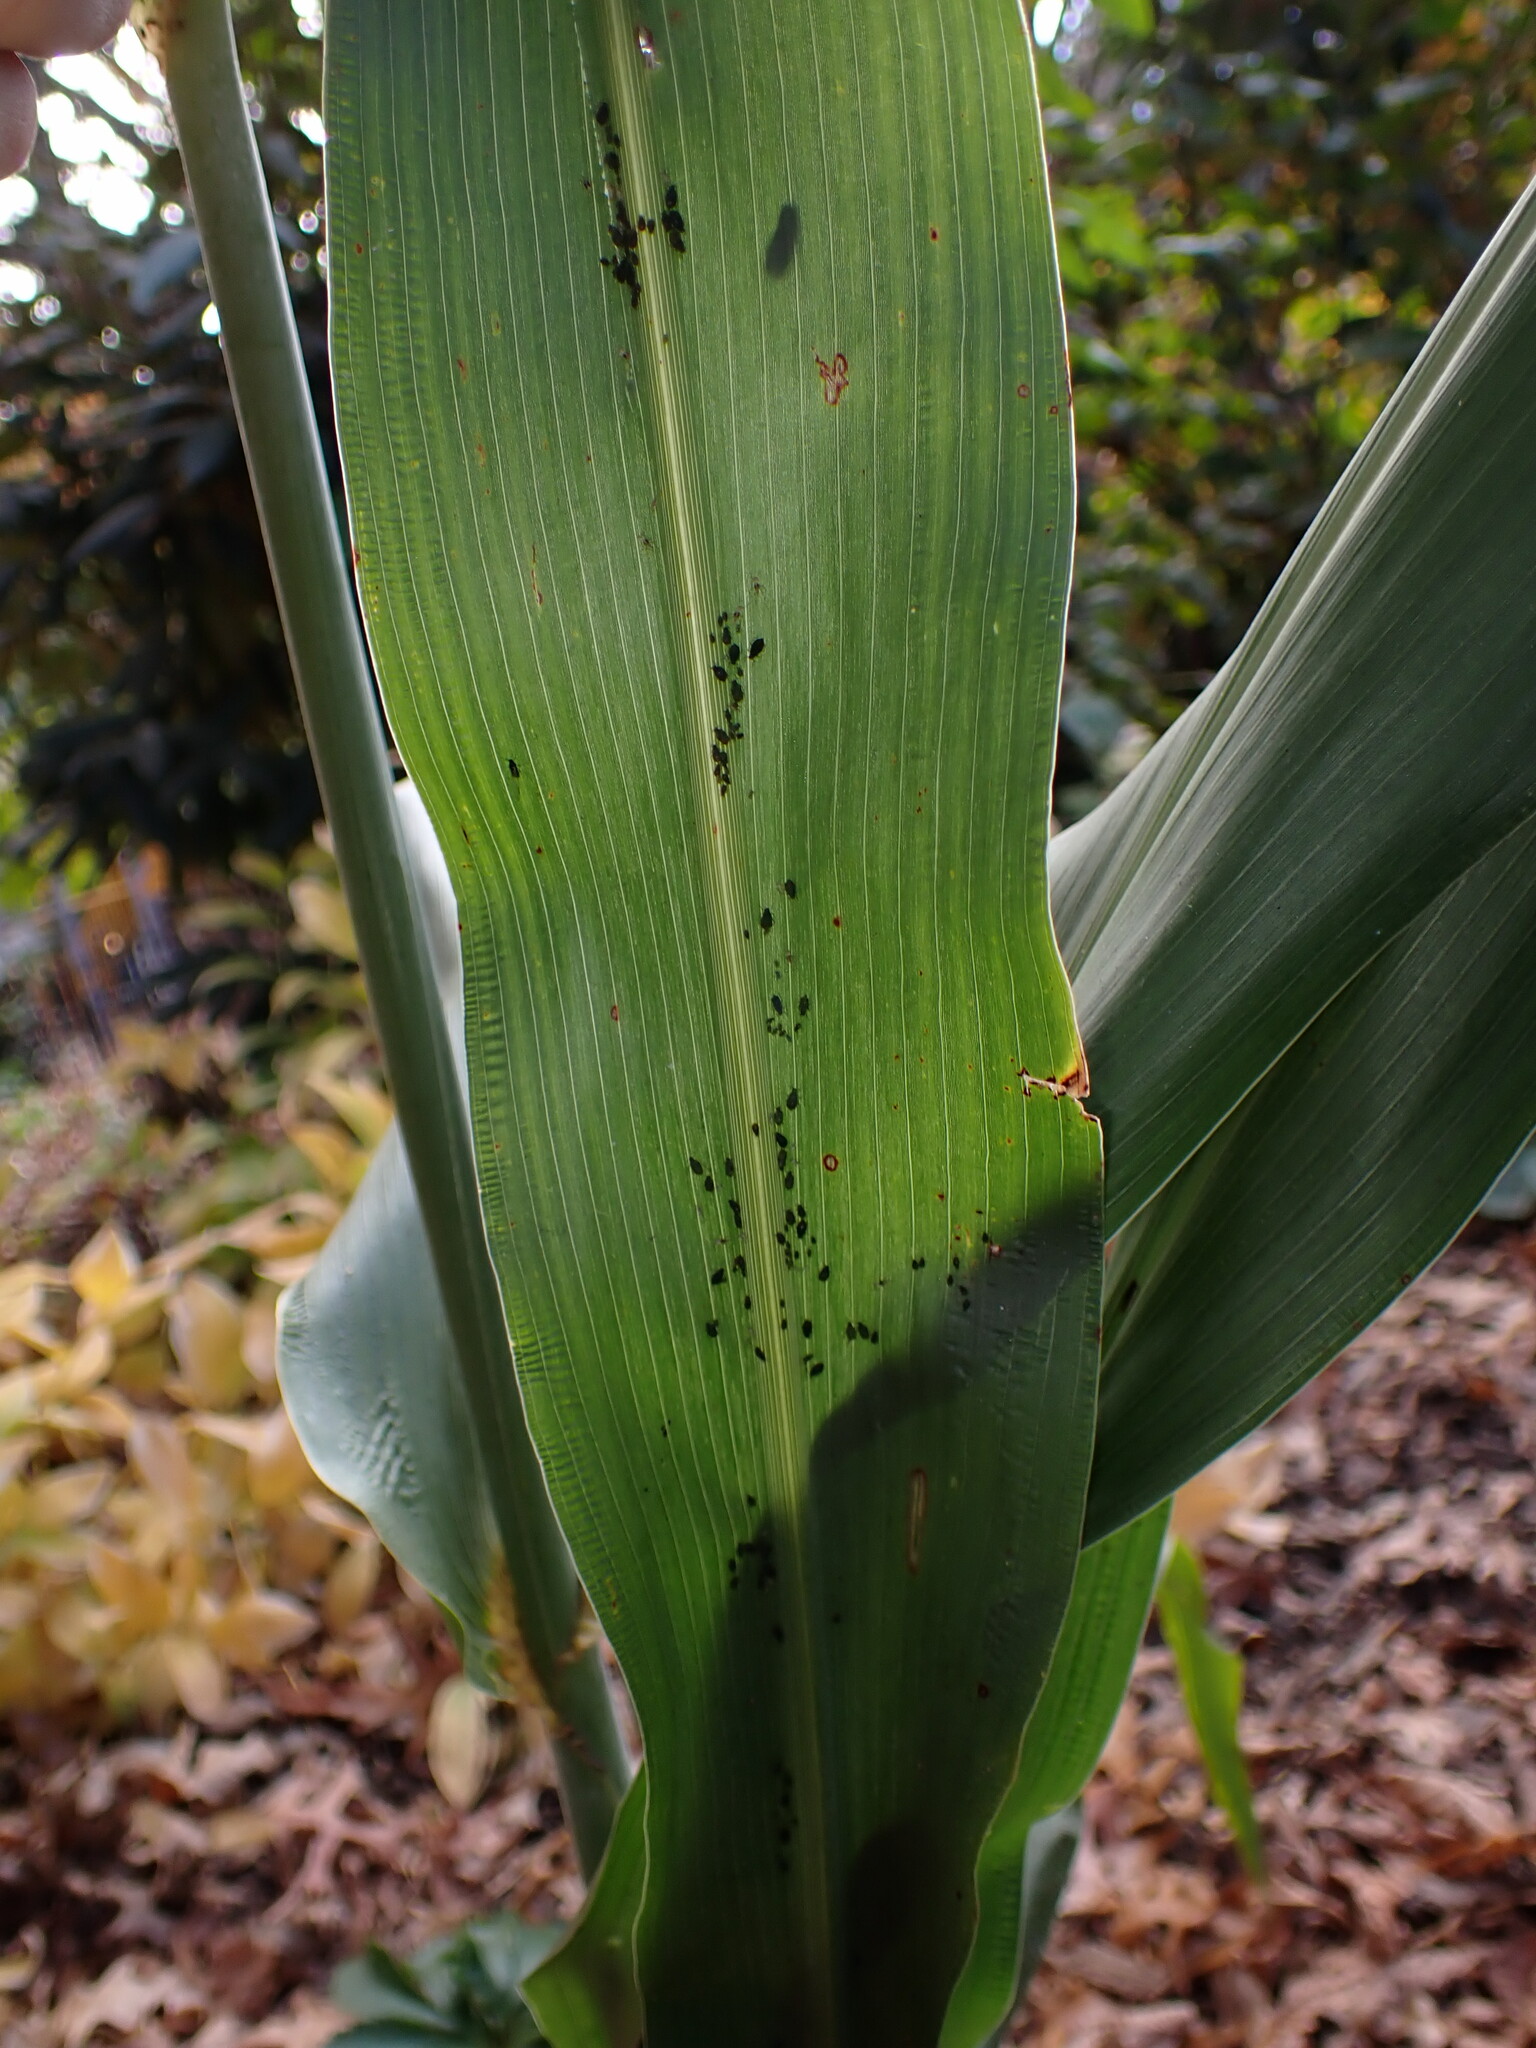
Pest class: bird_cherry_oat_aphid